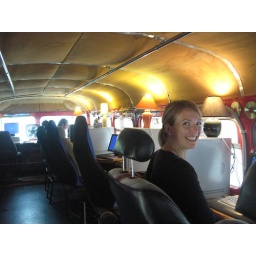
On the internet in a red bus in Franz Josef village